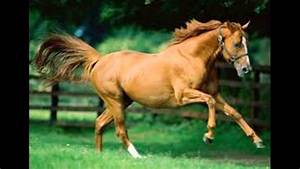
Label: cavallo